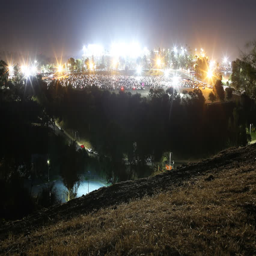
time lapse footage with tilt up motion of cars leaving parking lot after the night game